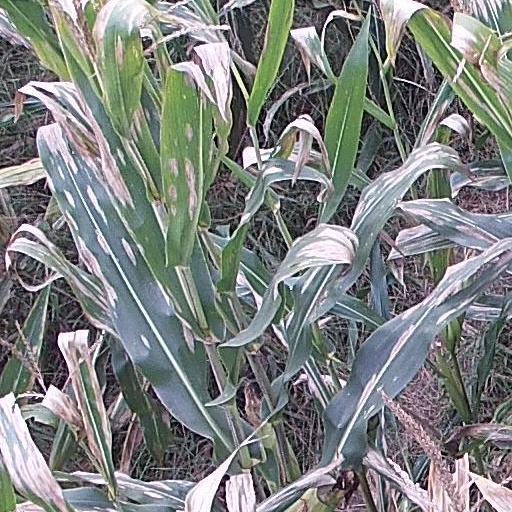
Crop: maize; corn